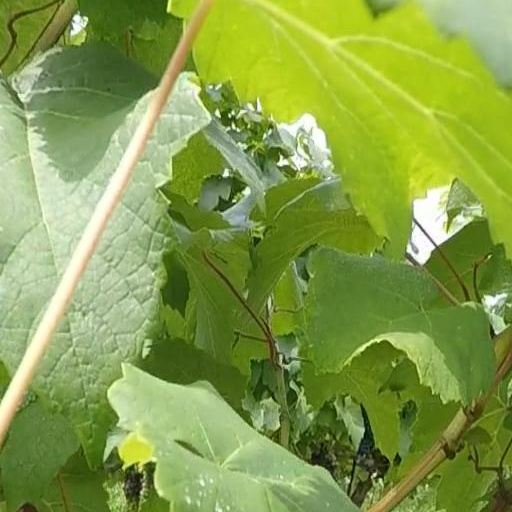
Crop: grape